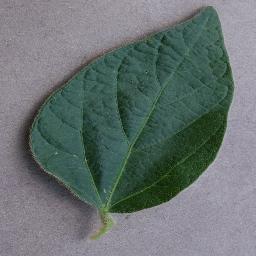
Label: Soybean___healthy